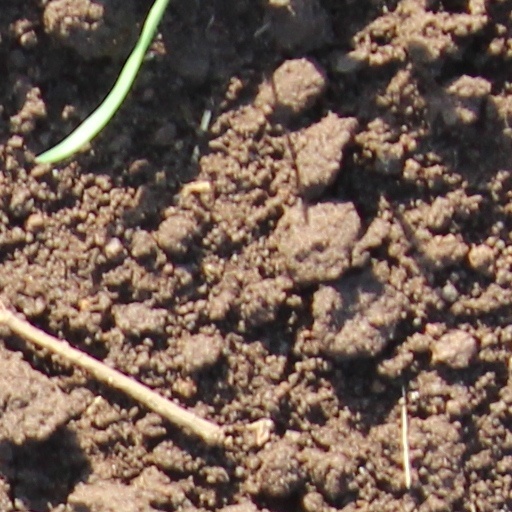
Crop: wheat